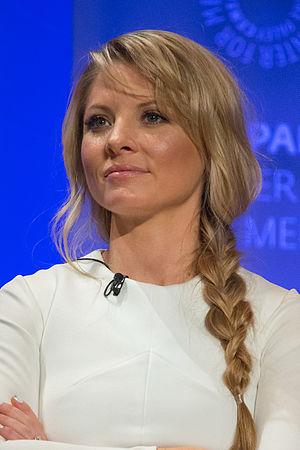
Janette Kaitlin Doubleday est une actrice américaine née le 19 juillet 1984 à Los Angeles.
Nashville est une série télévisée américaine en 124 épisodes de 42 minutes créée par Callie Khouri et diffusée pour les quatre premières saisons entre le 10 octobre 2012 et le 25 mai 2016 sur le réseau ABC, puis entre le 15 décembre 2016 et le 26 juillet 2018 sur CMT et Hulu.
Empire est une série télévisée américaine en 102 épisodes de 45 minutes créée par Lee Daniels et Danny Strong et diffusée entre le 7 janvier 2015 et le 21 avril 2020 sur le réseau Fox et au Canada en simultané sur Omni Television pour la première saison, puis une heure en avance, pour la moitié de la seconde saison sur Citytv, puis sur le service Shomi, et en simultané sur CHCH-DT à partir de la quatrième saison.